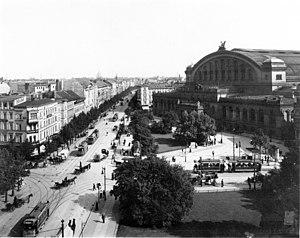
La gare d'Anhalt est une gare ferroviaire à Berlin, située au nord-ouest du quartier de Kreuzberg près de la Potsdamer Platz. L'actuelle gare souterraine au tunnel nord-sud est desservie par la ligne 1, la ligne 2, la ligne 25 et la ligne 26 du S-Bahn de Berlin.